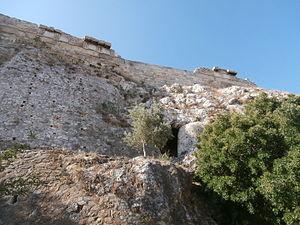
L’acropole d'Athènes est un plateau rocheux calcaire s'élevant au centre de la ville d'Athènes à laquelle elle a longtemps servi de citadelle, de l'Athènes antique à l'occupation ottomane, ainsi que de sanctuaire religieux durant l'Antiquité. Inscrite au patrimoine mondial de l'UNESCO, l'Acropole est actuellement un des sites touristiques les plus visités du monde.